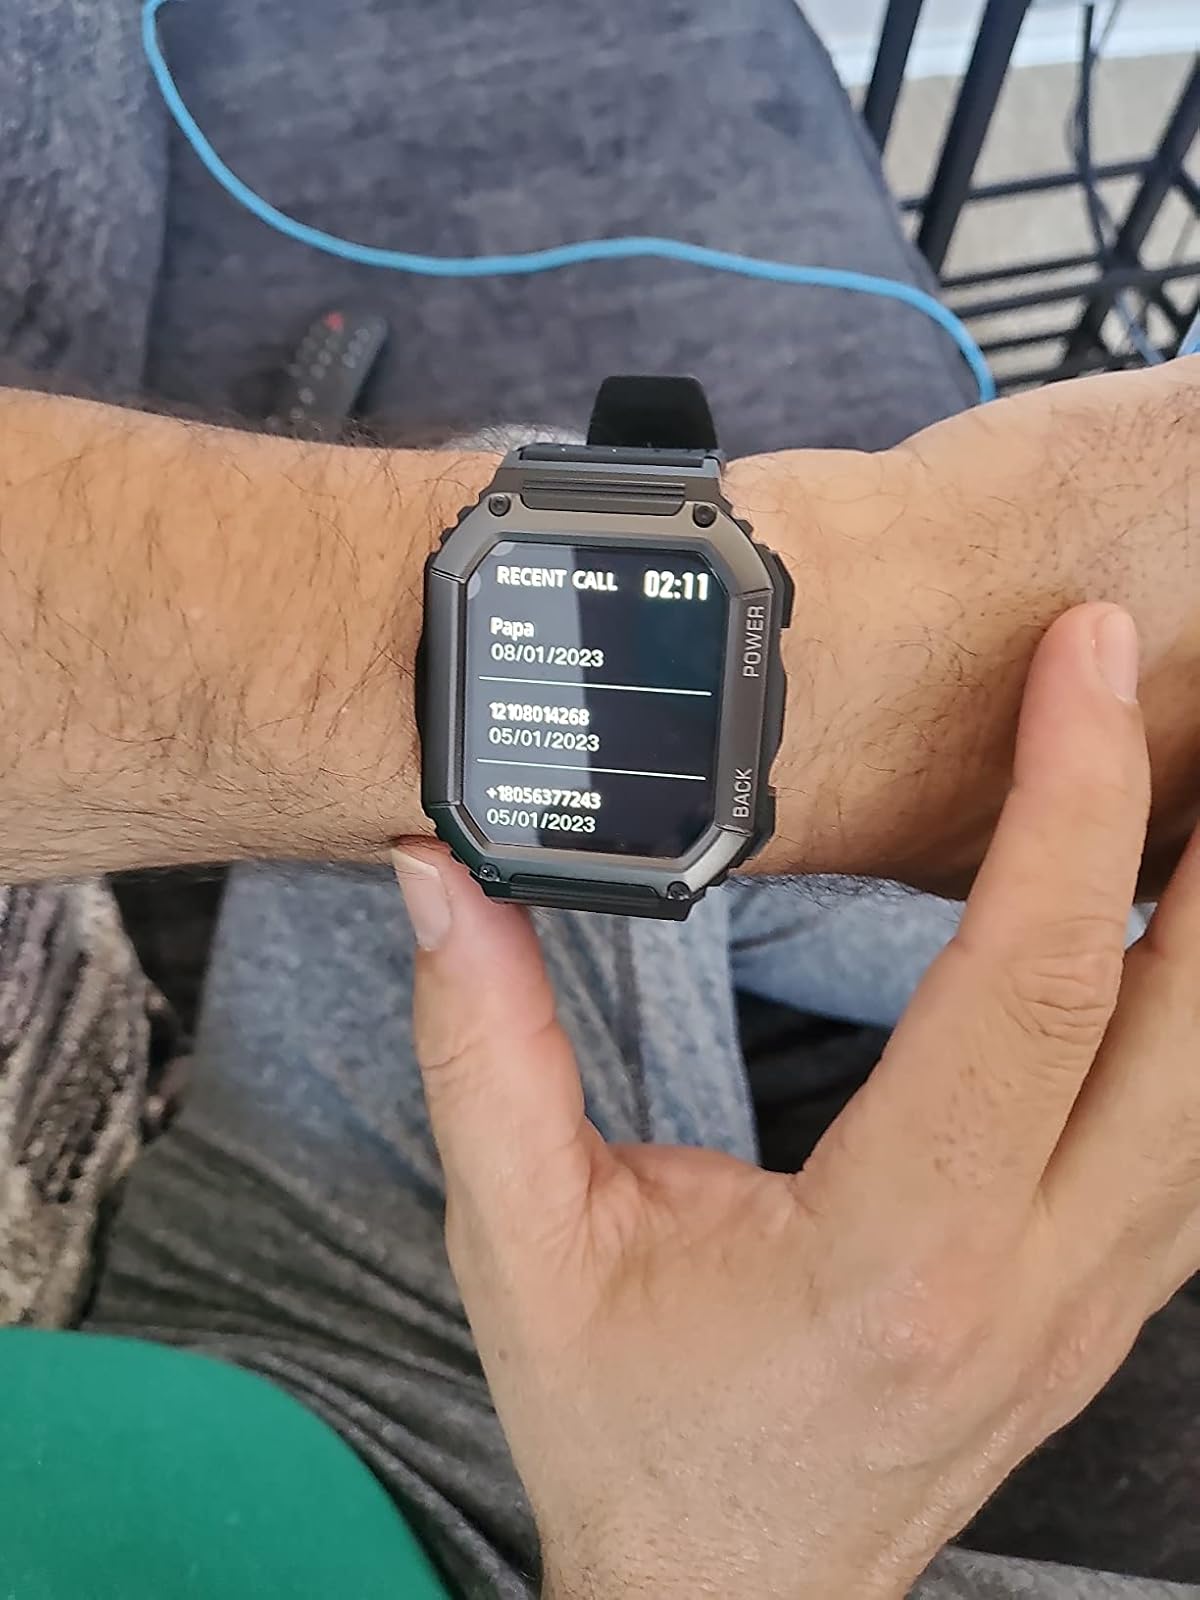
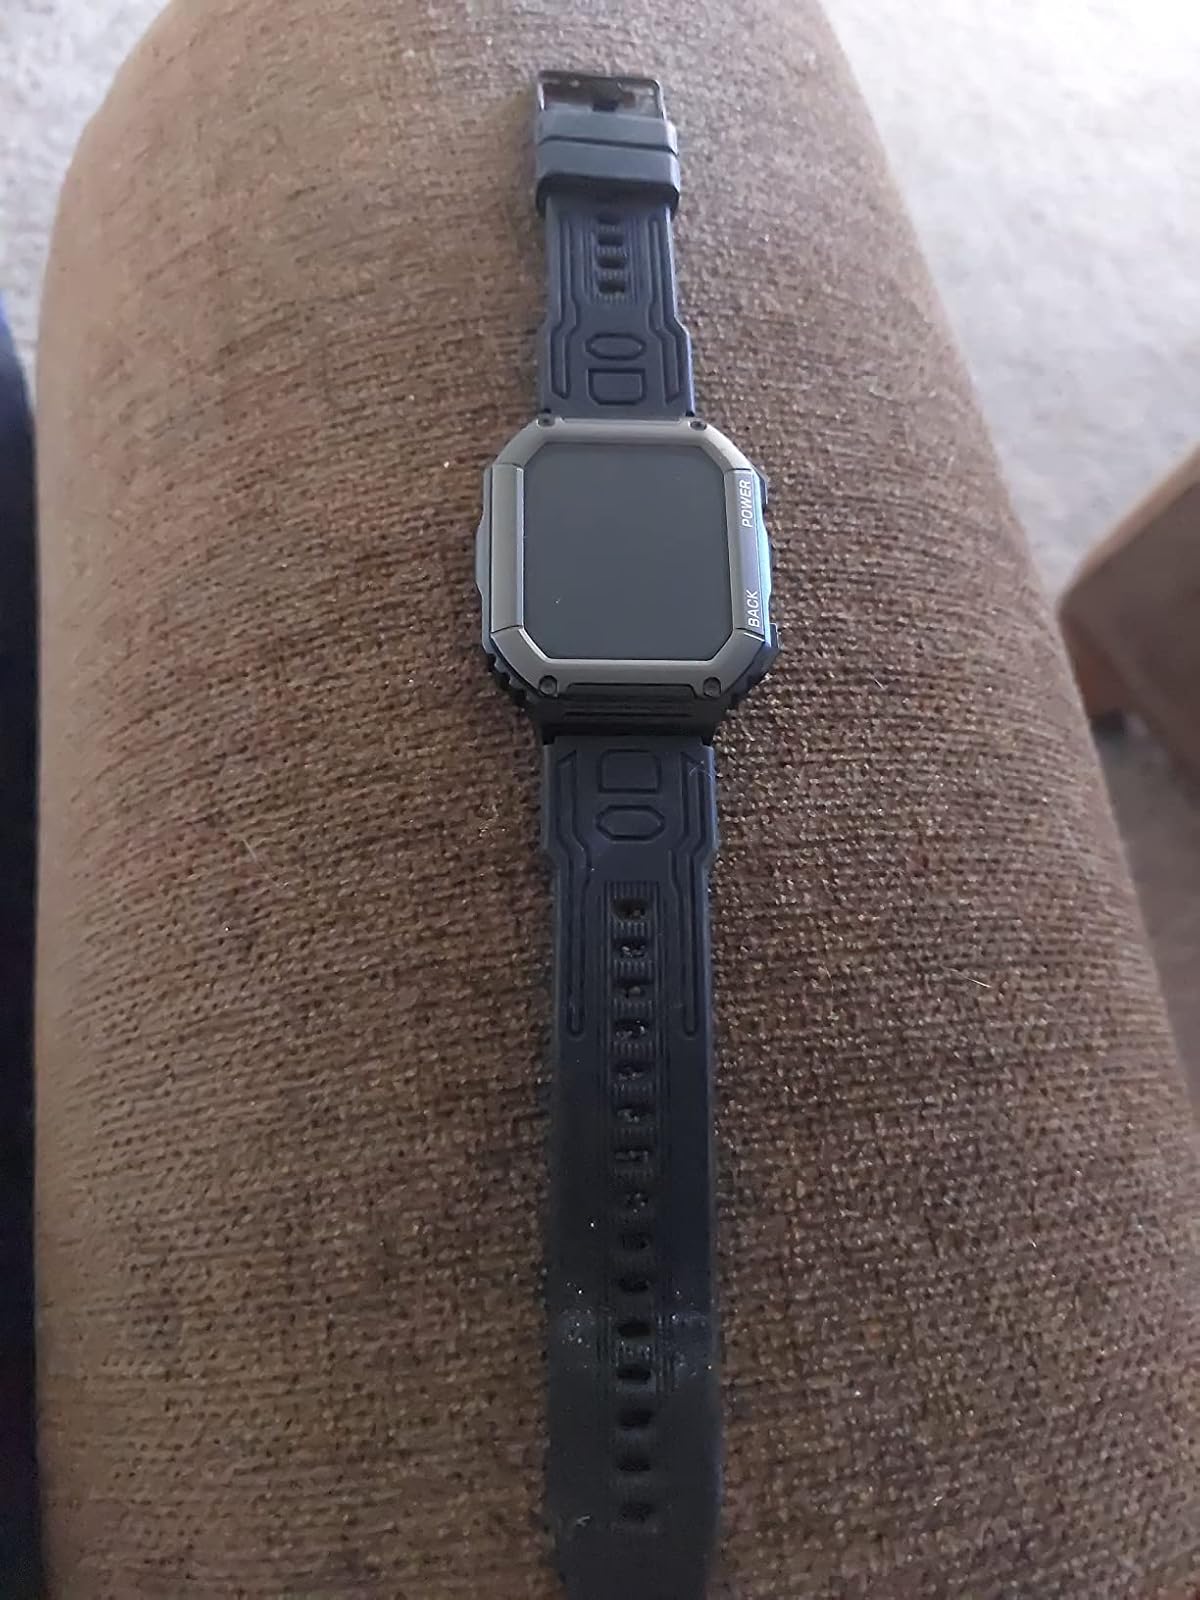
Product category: smartwatch
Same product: yes